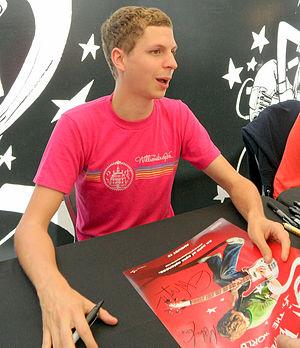
Scott Pilgrim ou Scott Pilgrim contre le monde au Québec est une comédie canado-américano-britannico-japonaise coécrite et réalisée par Edgar Wright, sortie en 2010. Il s'agit de l'adaptation de la série de comics Scott Pilgrim de Bryan Lee O'Malley, éditée chez Oni Press.